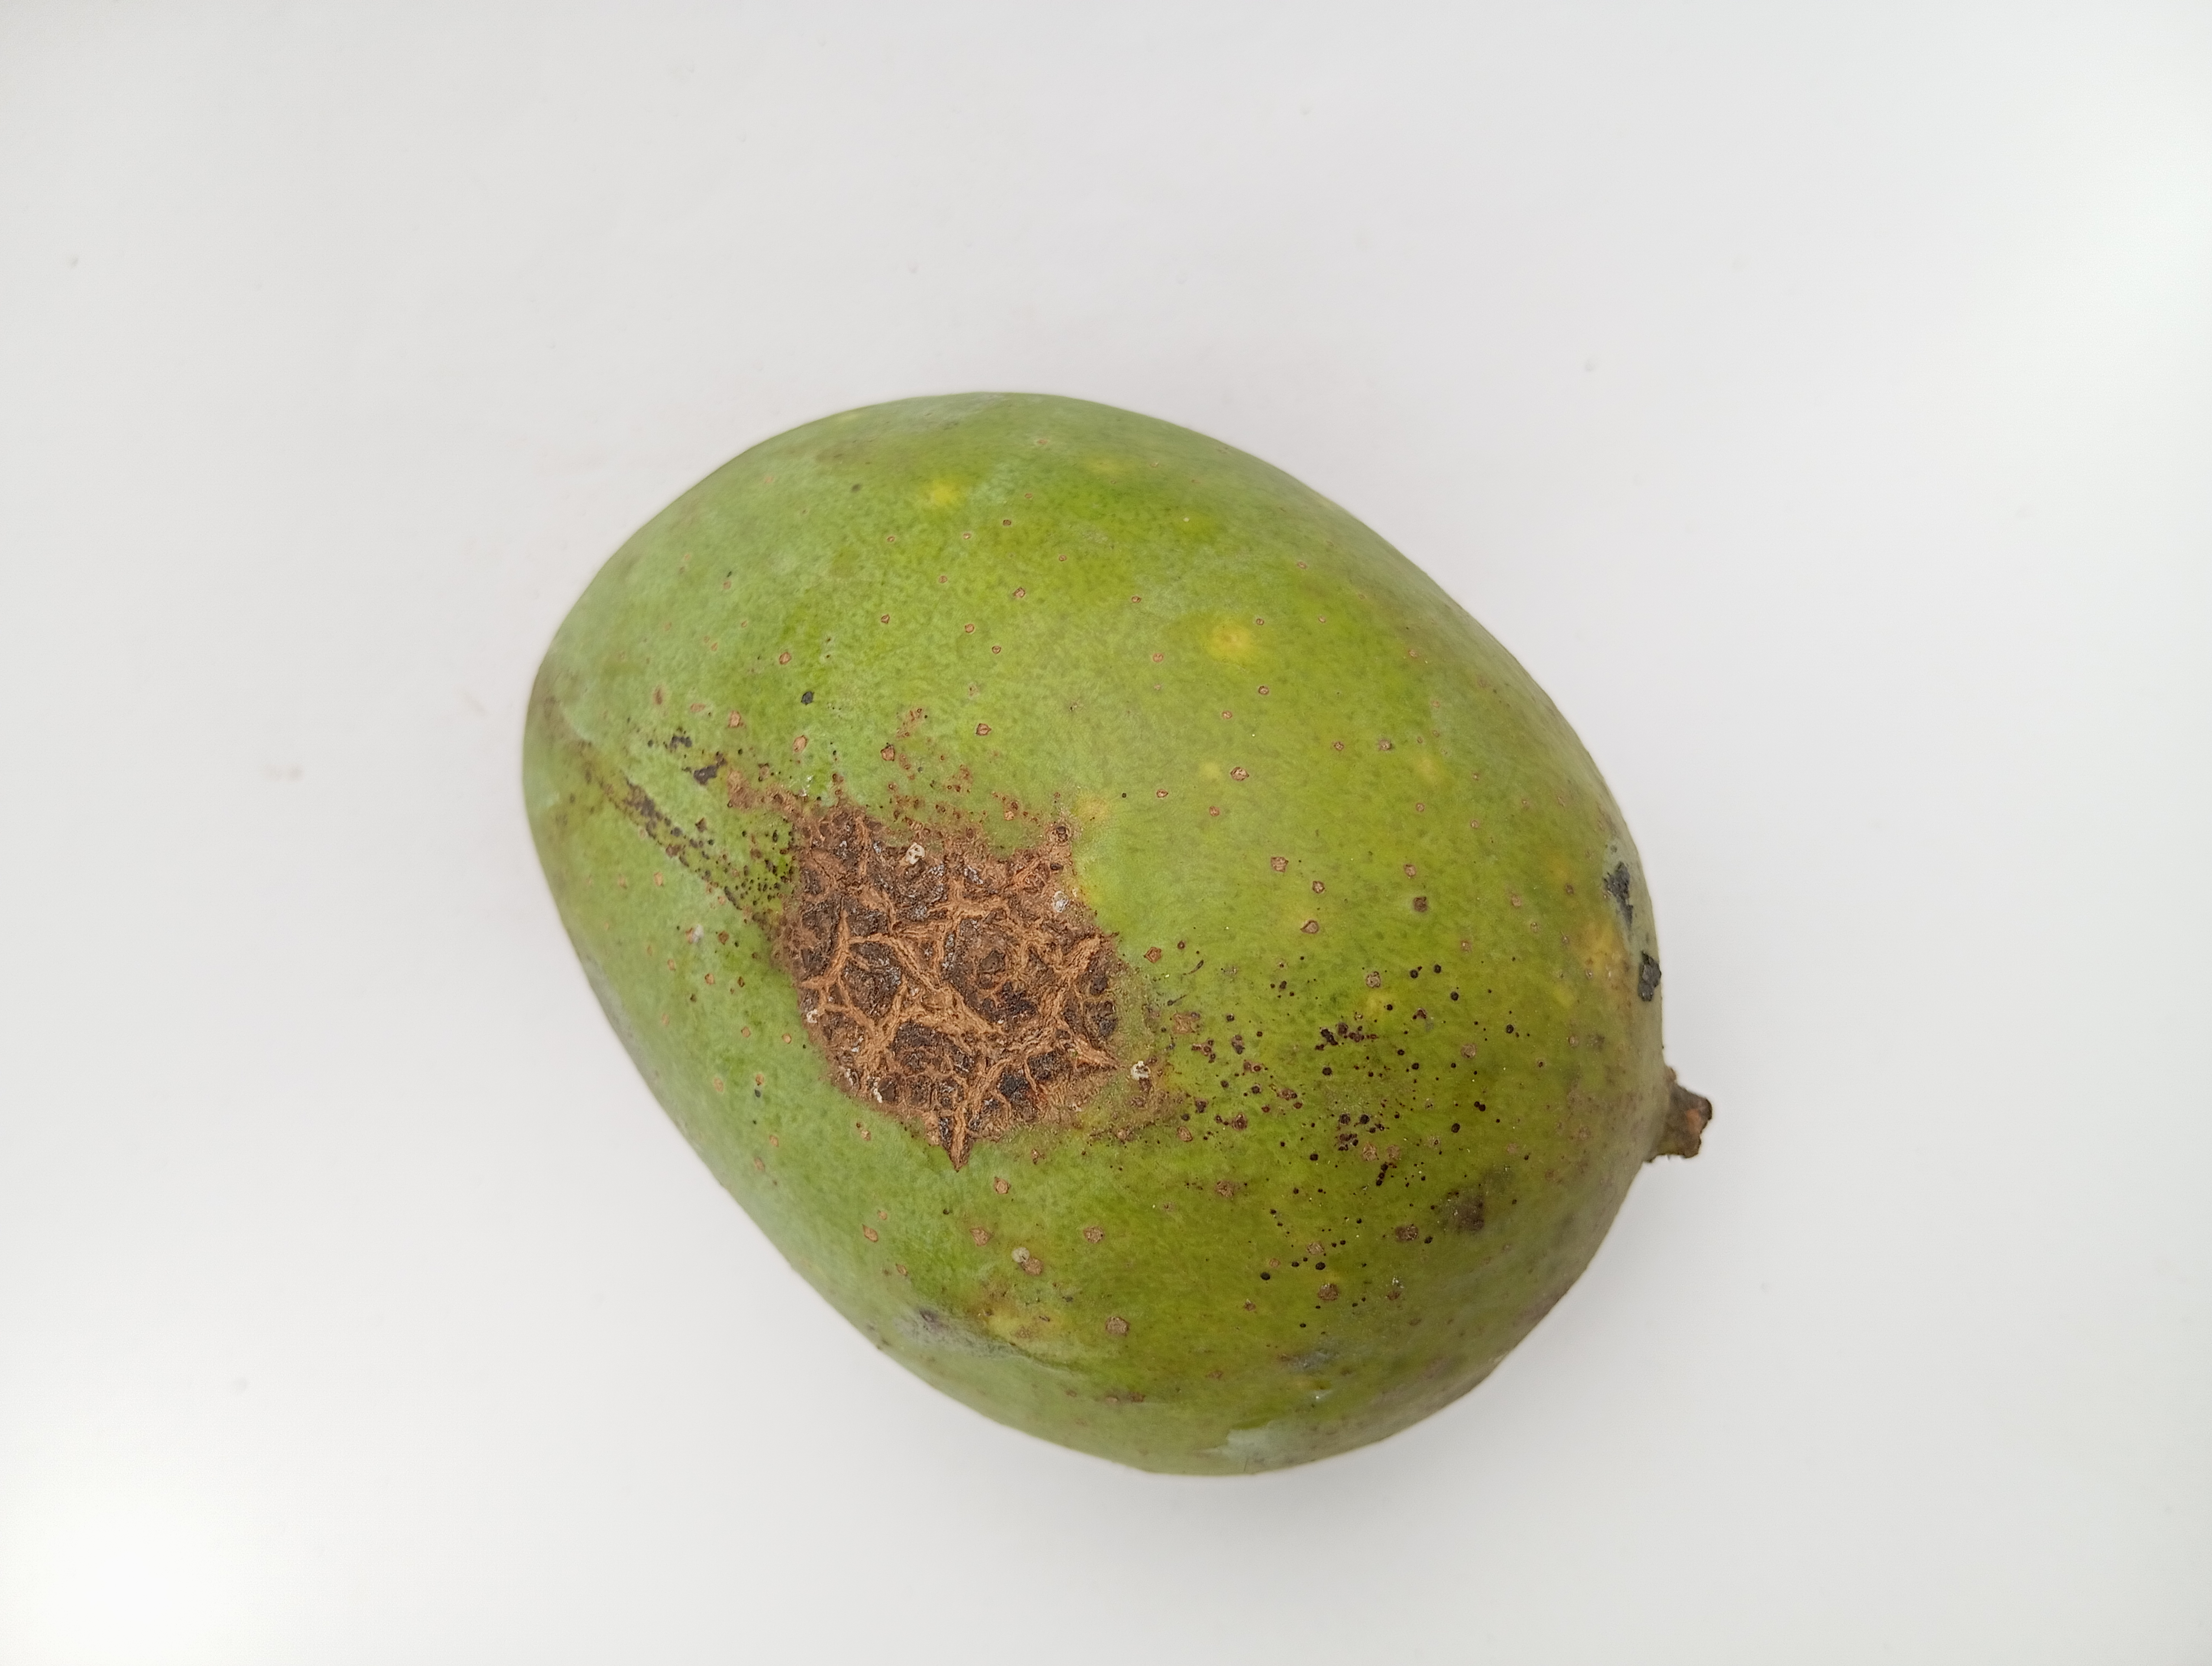
Mango variety: Langra